Kunzea linearis

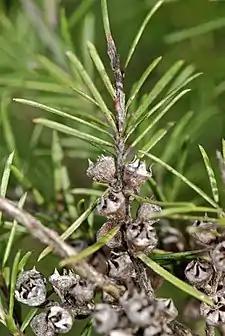
"Kunzea linearis" fruit

Rawiri manuka was first formally described in 1889 by Thomas Kirk who gave it the name "Leptospermum ericoides" var. "lineare" and published the description in his book "The Forest Flora of New Zealand". In 2014, Peter James de Lange and Hellmut Toelken changed the species' name to "Kunzea linearis". The specific epithet ("linearis") is a Latin word meaning "linear", referring to the linear leaves of this species.